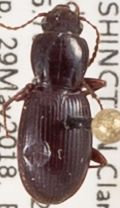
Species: Pterostichus pumilus
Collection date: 2018-05-29
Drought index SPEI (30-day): -2.09
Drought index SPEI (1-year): -0.256
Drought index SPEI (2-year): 0.71